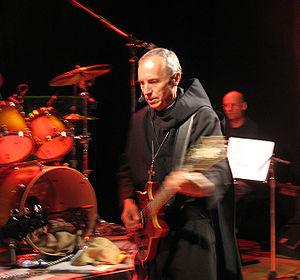
Notker Wolf, osb, né le 21 juin 1940 à Bad Grönenbach, en Souabe, dans l'arrondissement d'Unterallgäu, est un religieux et musicien allemand, neuvième abbé-primat de la confédération bénédictine qui regroupe les principales congrégations de l'Ordre de Saint-Benoît et dont le siège est à Saint-Anselme.